The Death Match

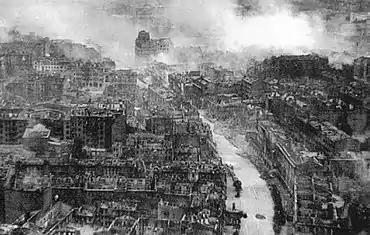
1941 Khreshchatyk bombings

A Kyiv native points out in his book "Facts and fiction of our football" ("Были и небыли нашего футбола") that the first squads of Dynamo Kyiv included a number of regular Cheka members, among whom was Kostiantyn Fomin. Kostiantyn Fomin is known to have participated in repressions against Kharkiv sportsmen of Polish descent during 1935–1936. Prior to World War II, Fomin also played for Lokomotyv.